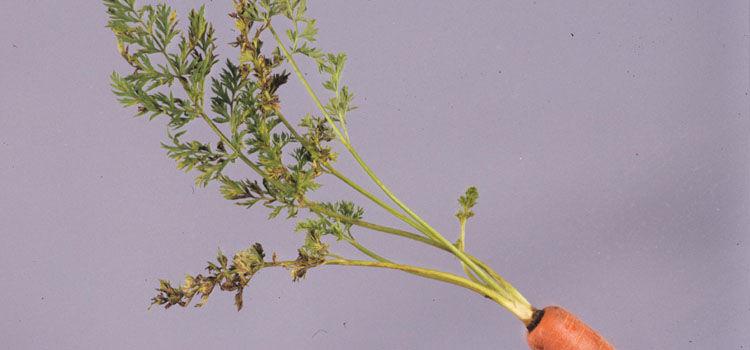
Plant: Carrot
Disease: carrot alternaria leaf blight